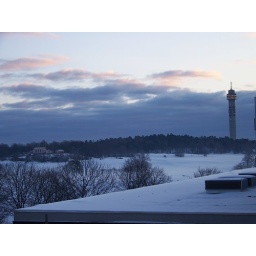
View from the living room. The roof of the building in the foreground is the state-run television station.